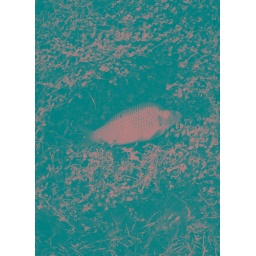
fish in grass